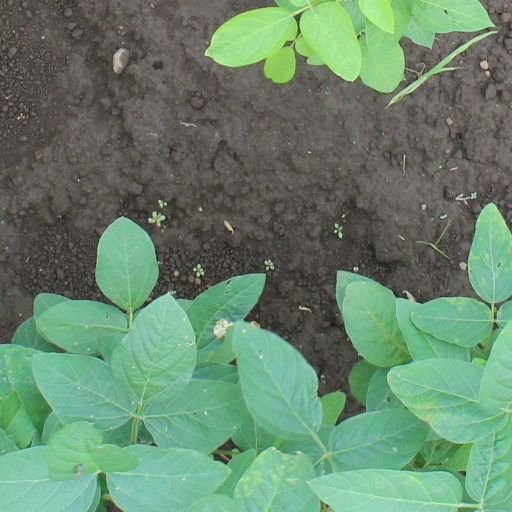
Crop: soybean